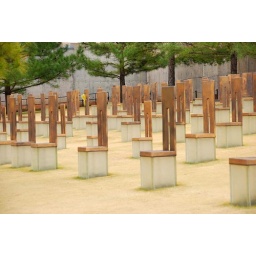
Each chair represent each victim and location where he/she worked in the building